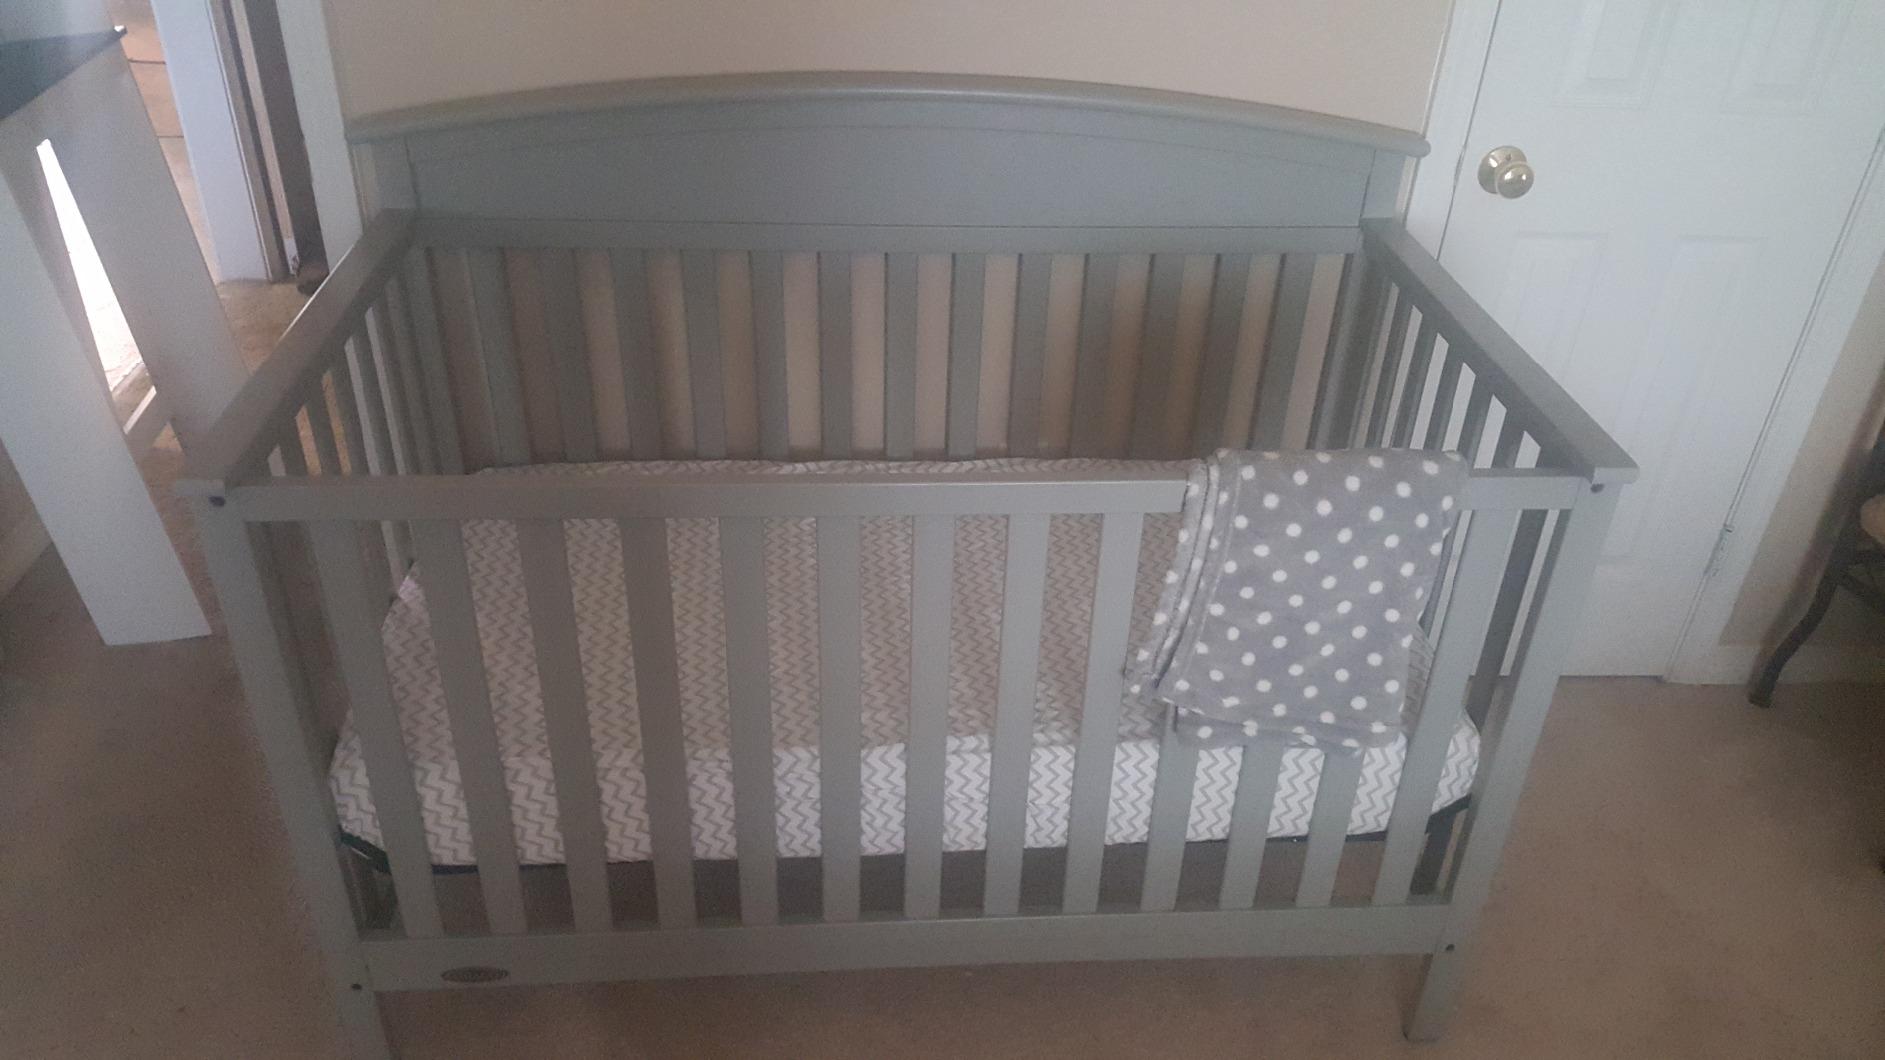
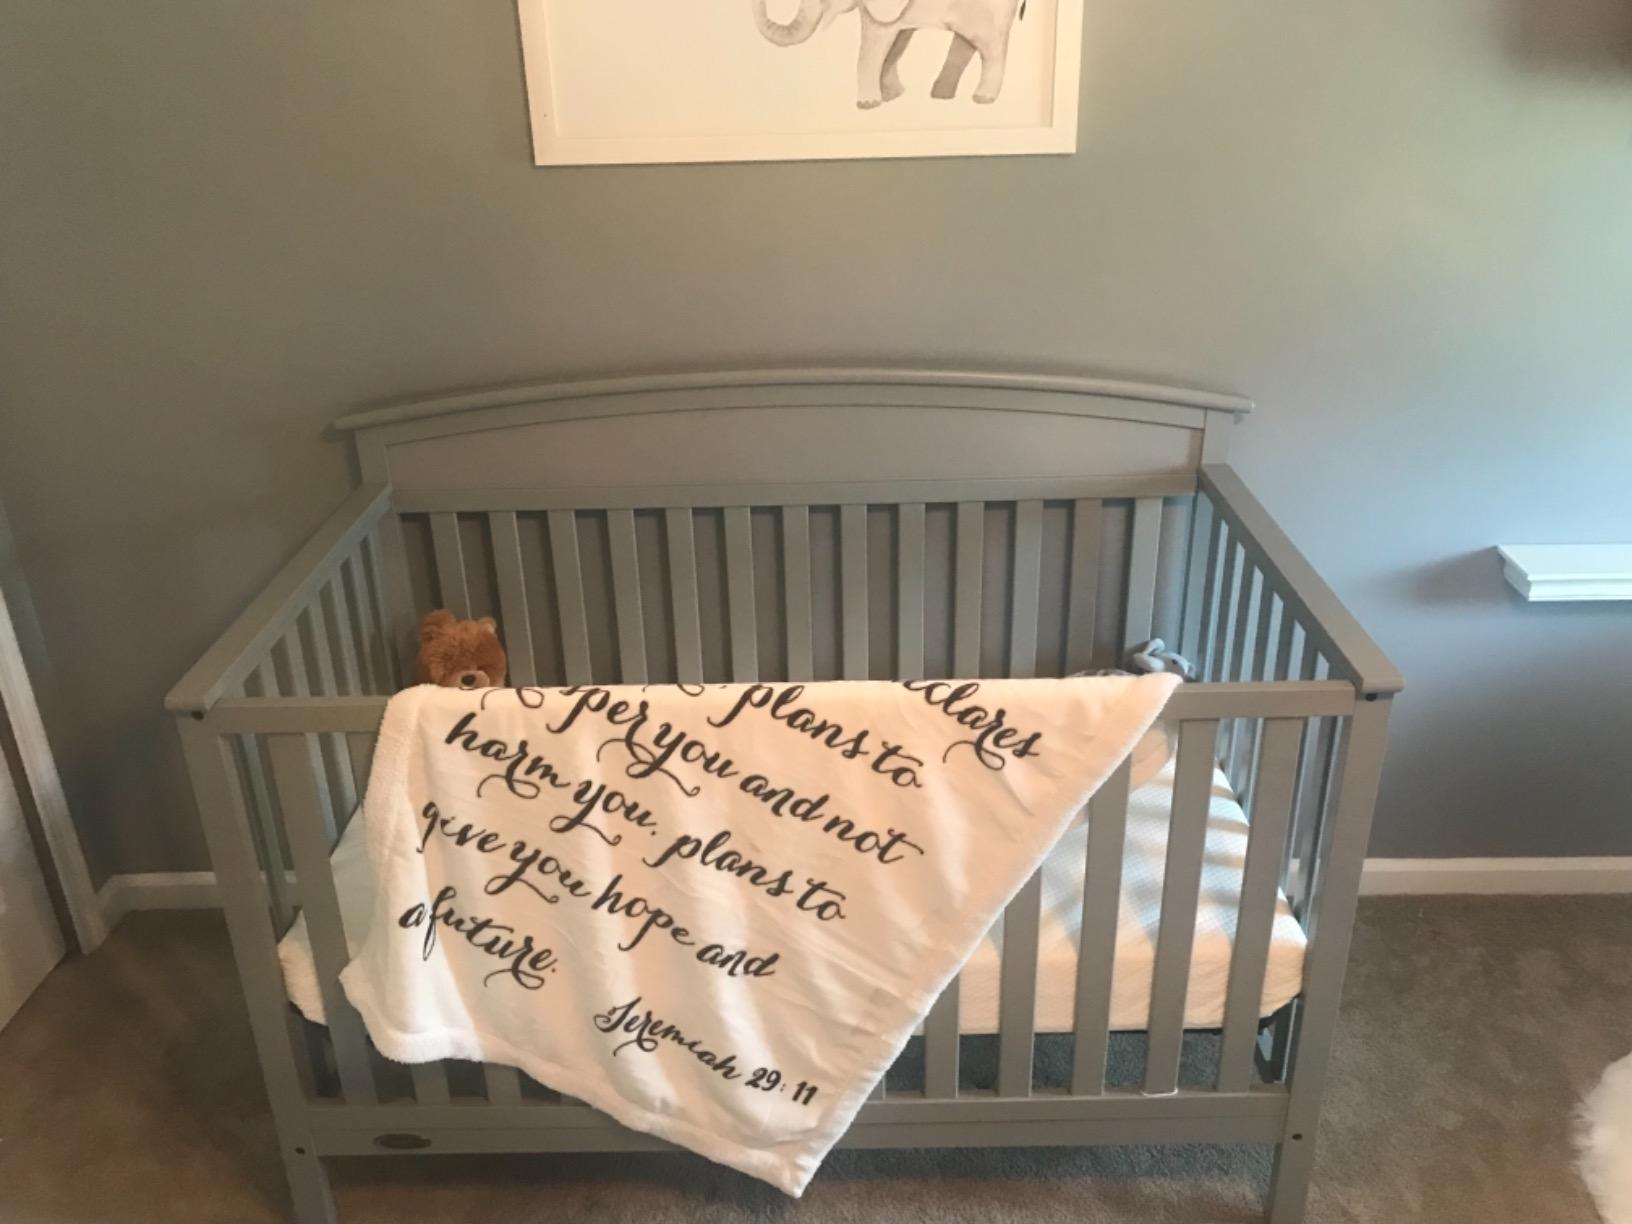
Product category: products_crib
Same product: yes